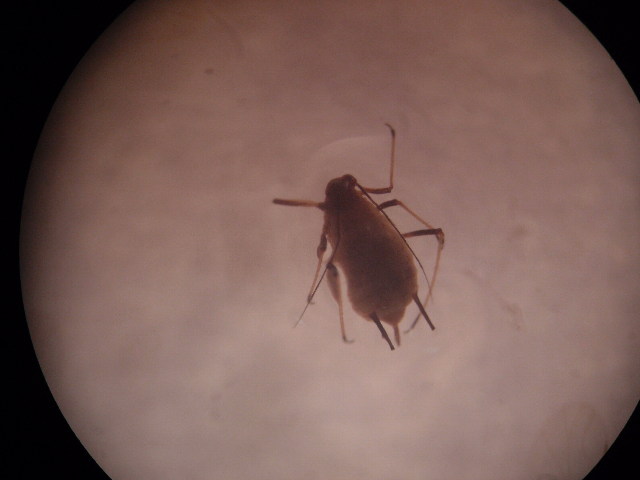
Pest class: english_grain_aphid